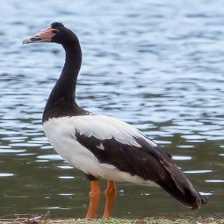
Species: MAGPIE GOOSE
Scientific name: ANSERANAS SEMIPALMATA
ImageNet parent category: goose